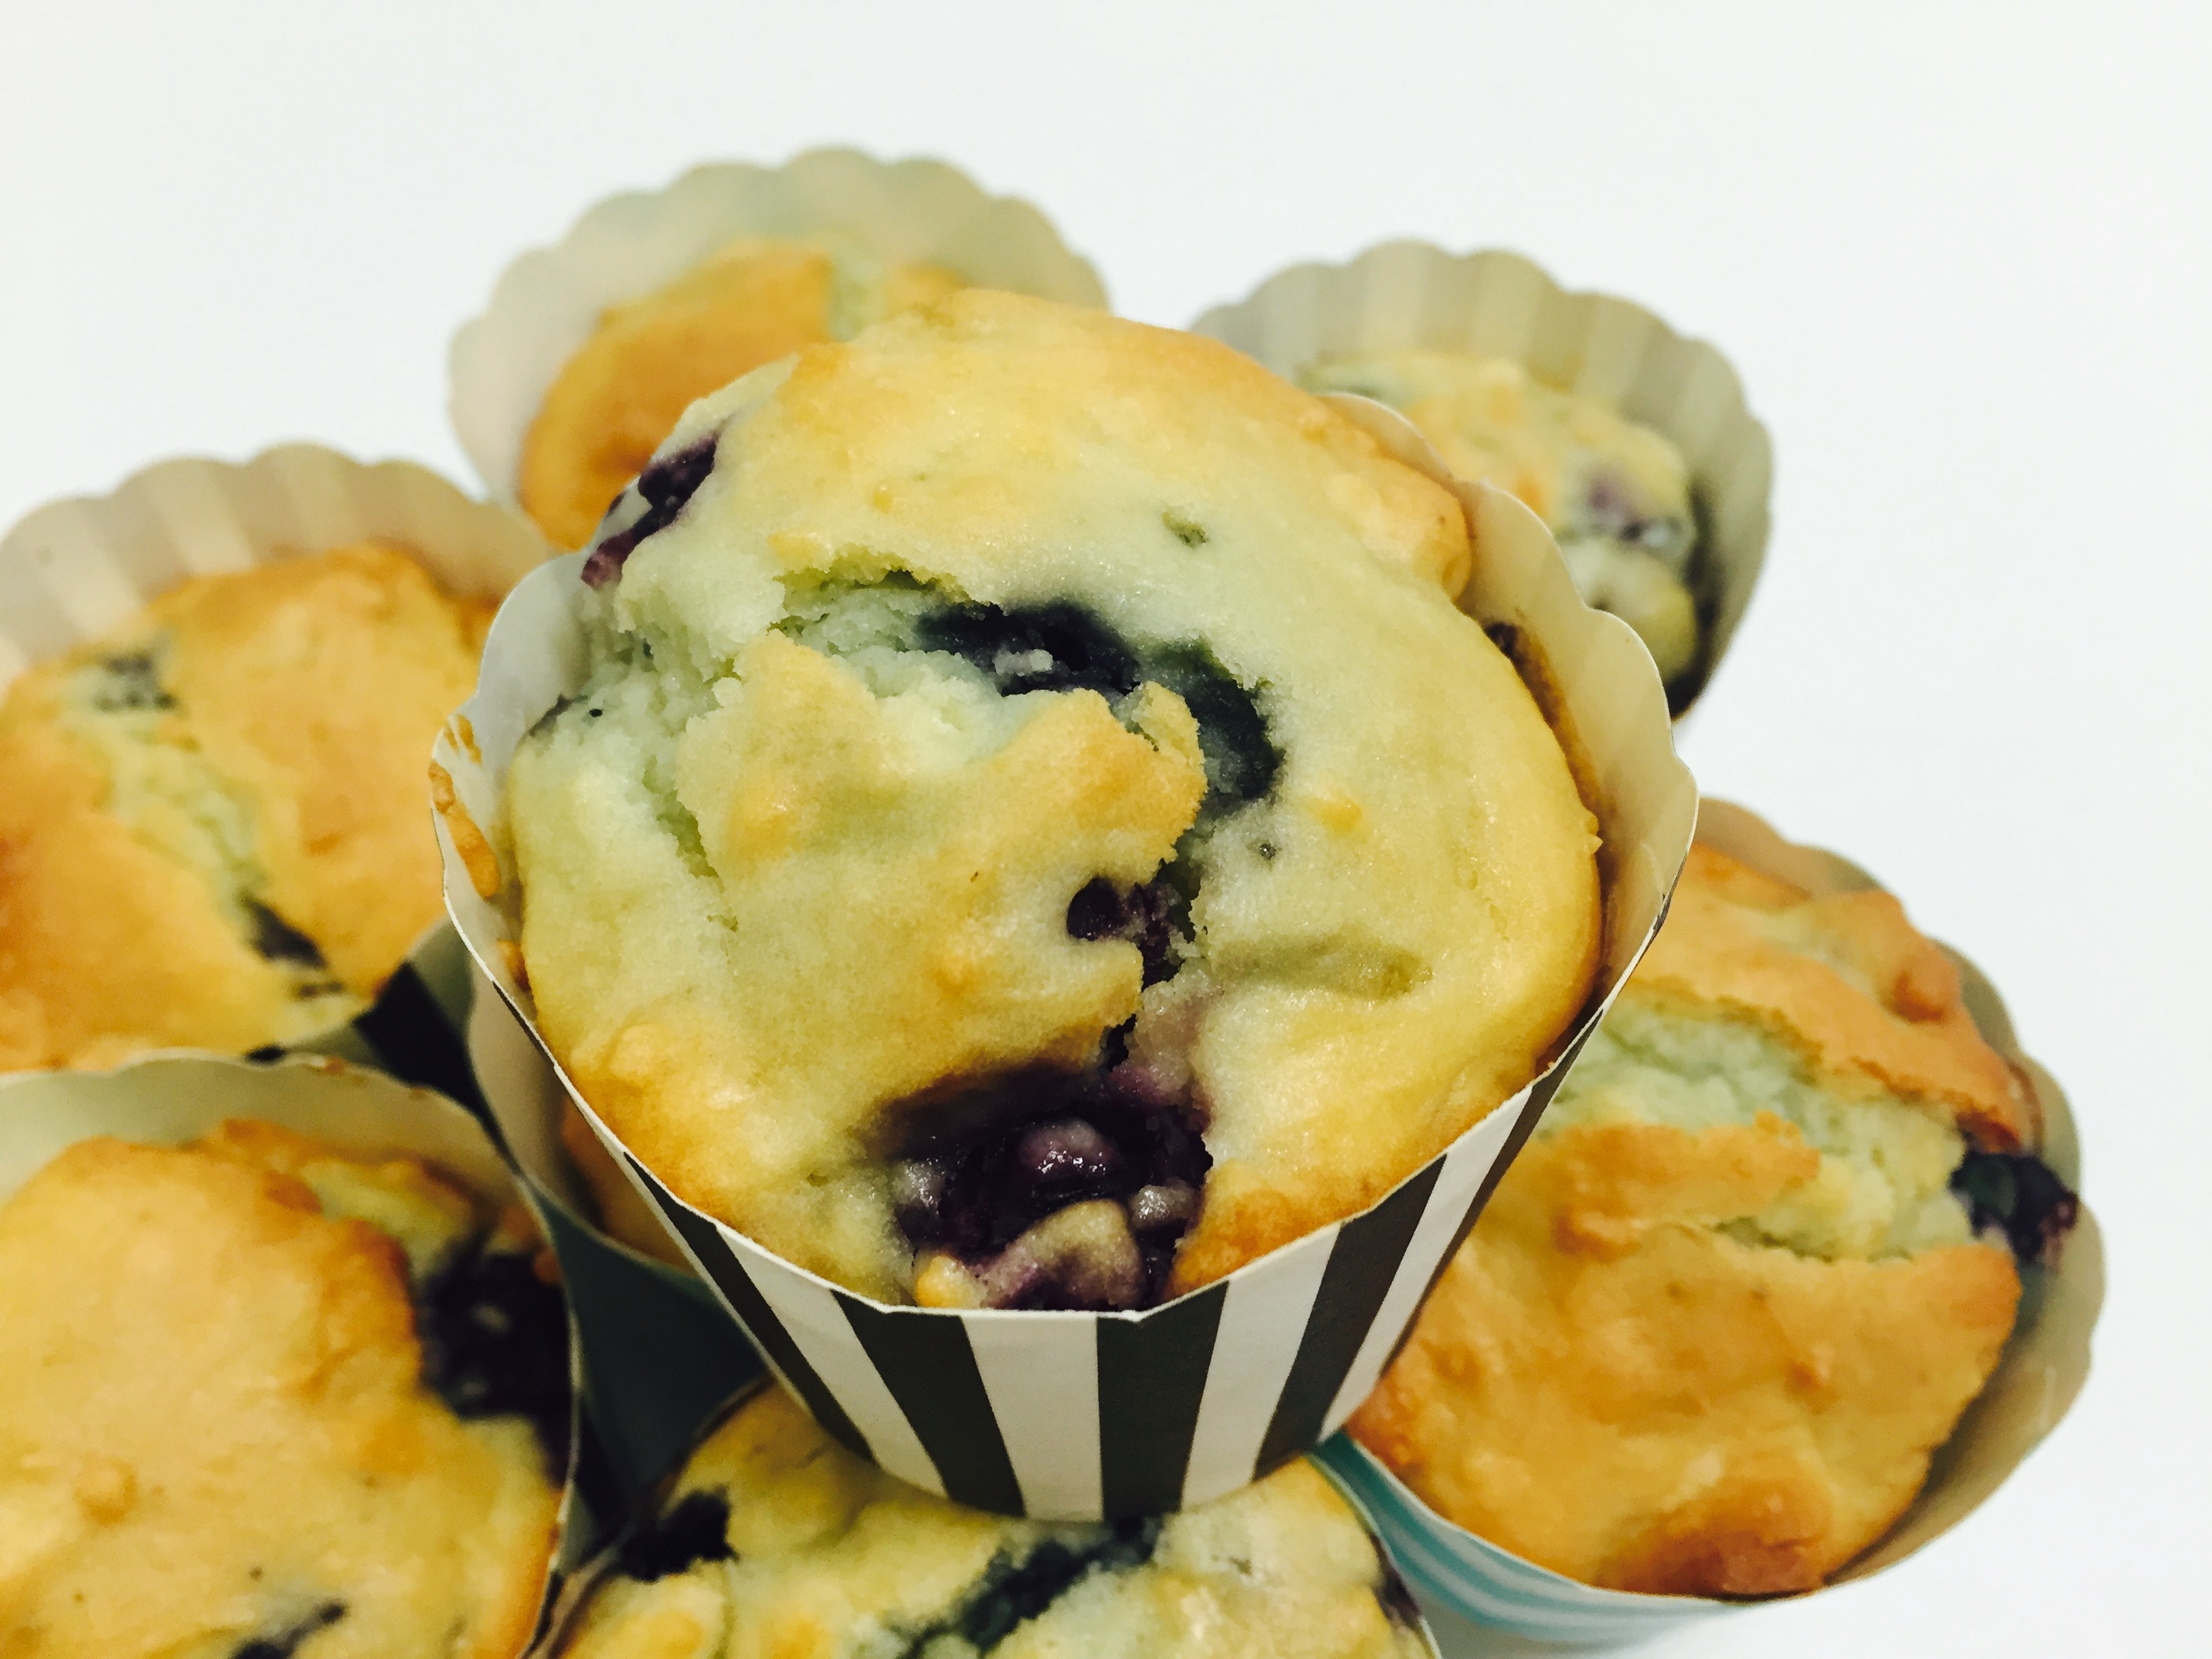
fruit, dish, meal, food, produce, blueberry, breakfast, dessert, cuisine, bakery, muffin, tasty, baked goods, snack food